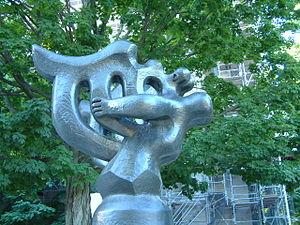
L'université de Princeton est une université de recherche privée, située dans la ville de Princeton dans l'État du New Jersey, aux États-Unis. Elle est aussi la quatrième plus ancienne université aux États-Unis.